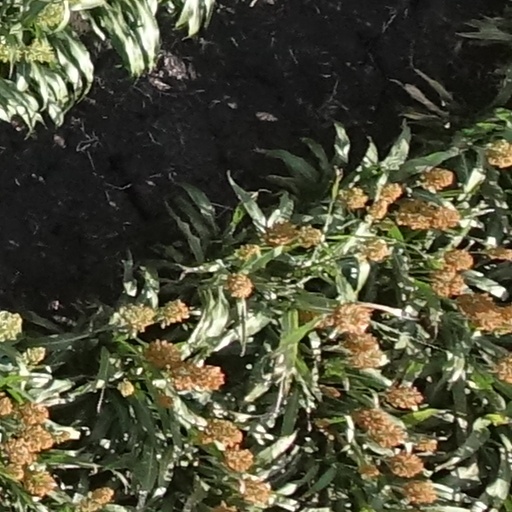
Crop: sorghum